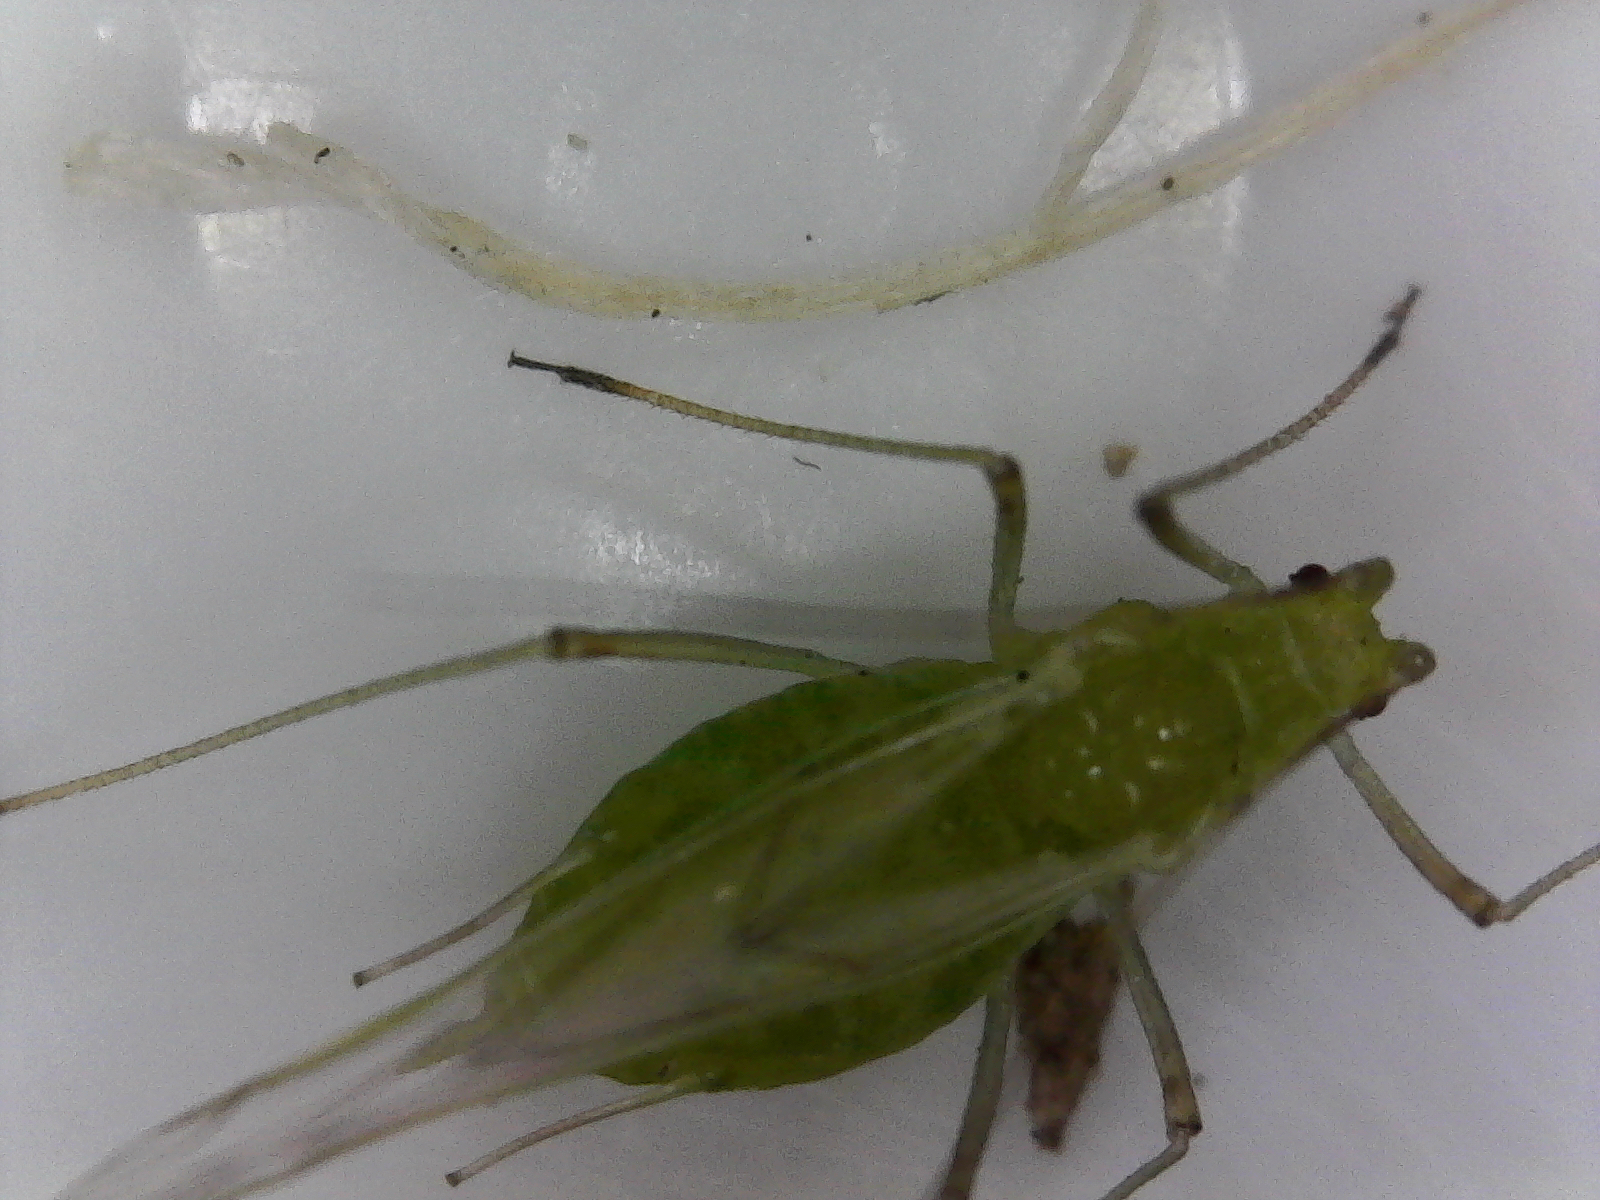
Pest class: pea_aphid